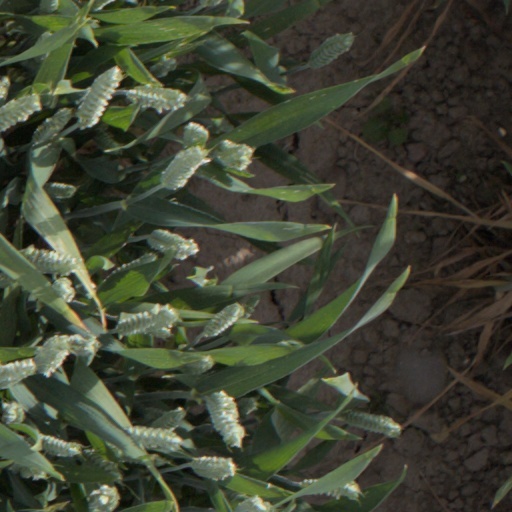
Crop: wheat